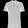
Label: T - shirt / top